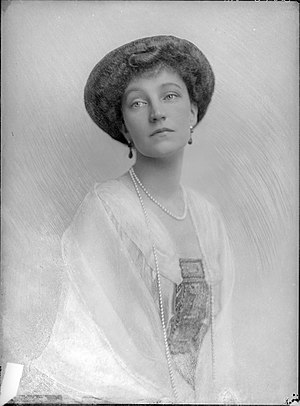
Elisabeth Marie af Østrig
Elisabeth Marie af Østrig var eneste barn i ægteskabet mellem den østrigske tronfølger Rudolf og dennes hustru Stephanie af Belgien. Elisabeth blev gift to gange og fik fire børn.